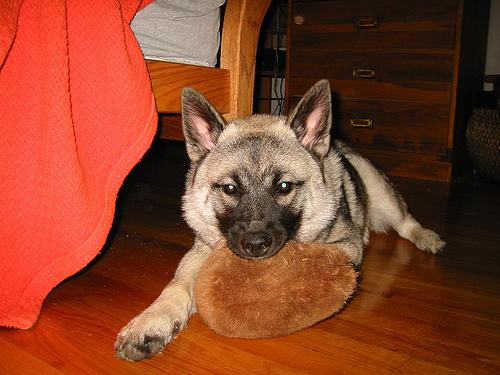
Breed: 217-n000046-Norwegian_elkhound